Luciana Pedraza

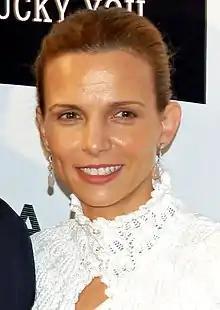
Pedraza at the 2007 Tribeca Film Festival

Luciana Pedraza (born January 5, 1972) is an Argentine actress and director. She is married to American actor Robert Duvall. She is the granddaughter of Argentine aviation pioneer Susana Ferrari Billinghurst.